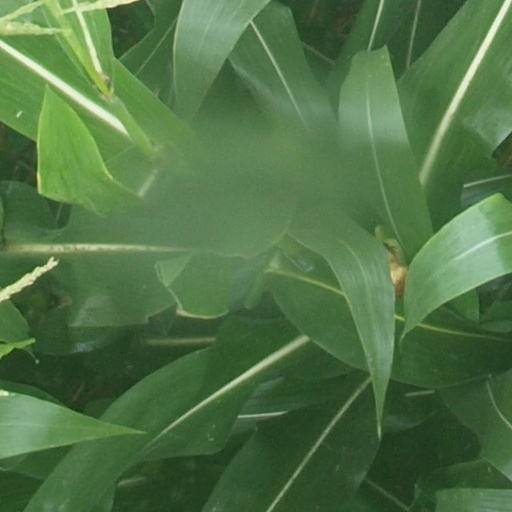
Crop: maize; corn